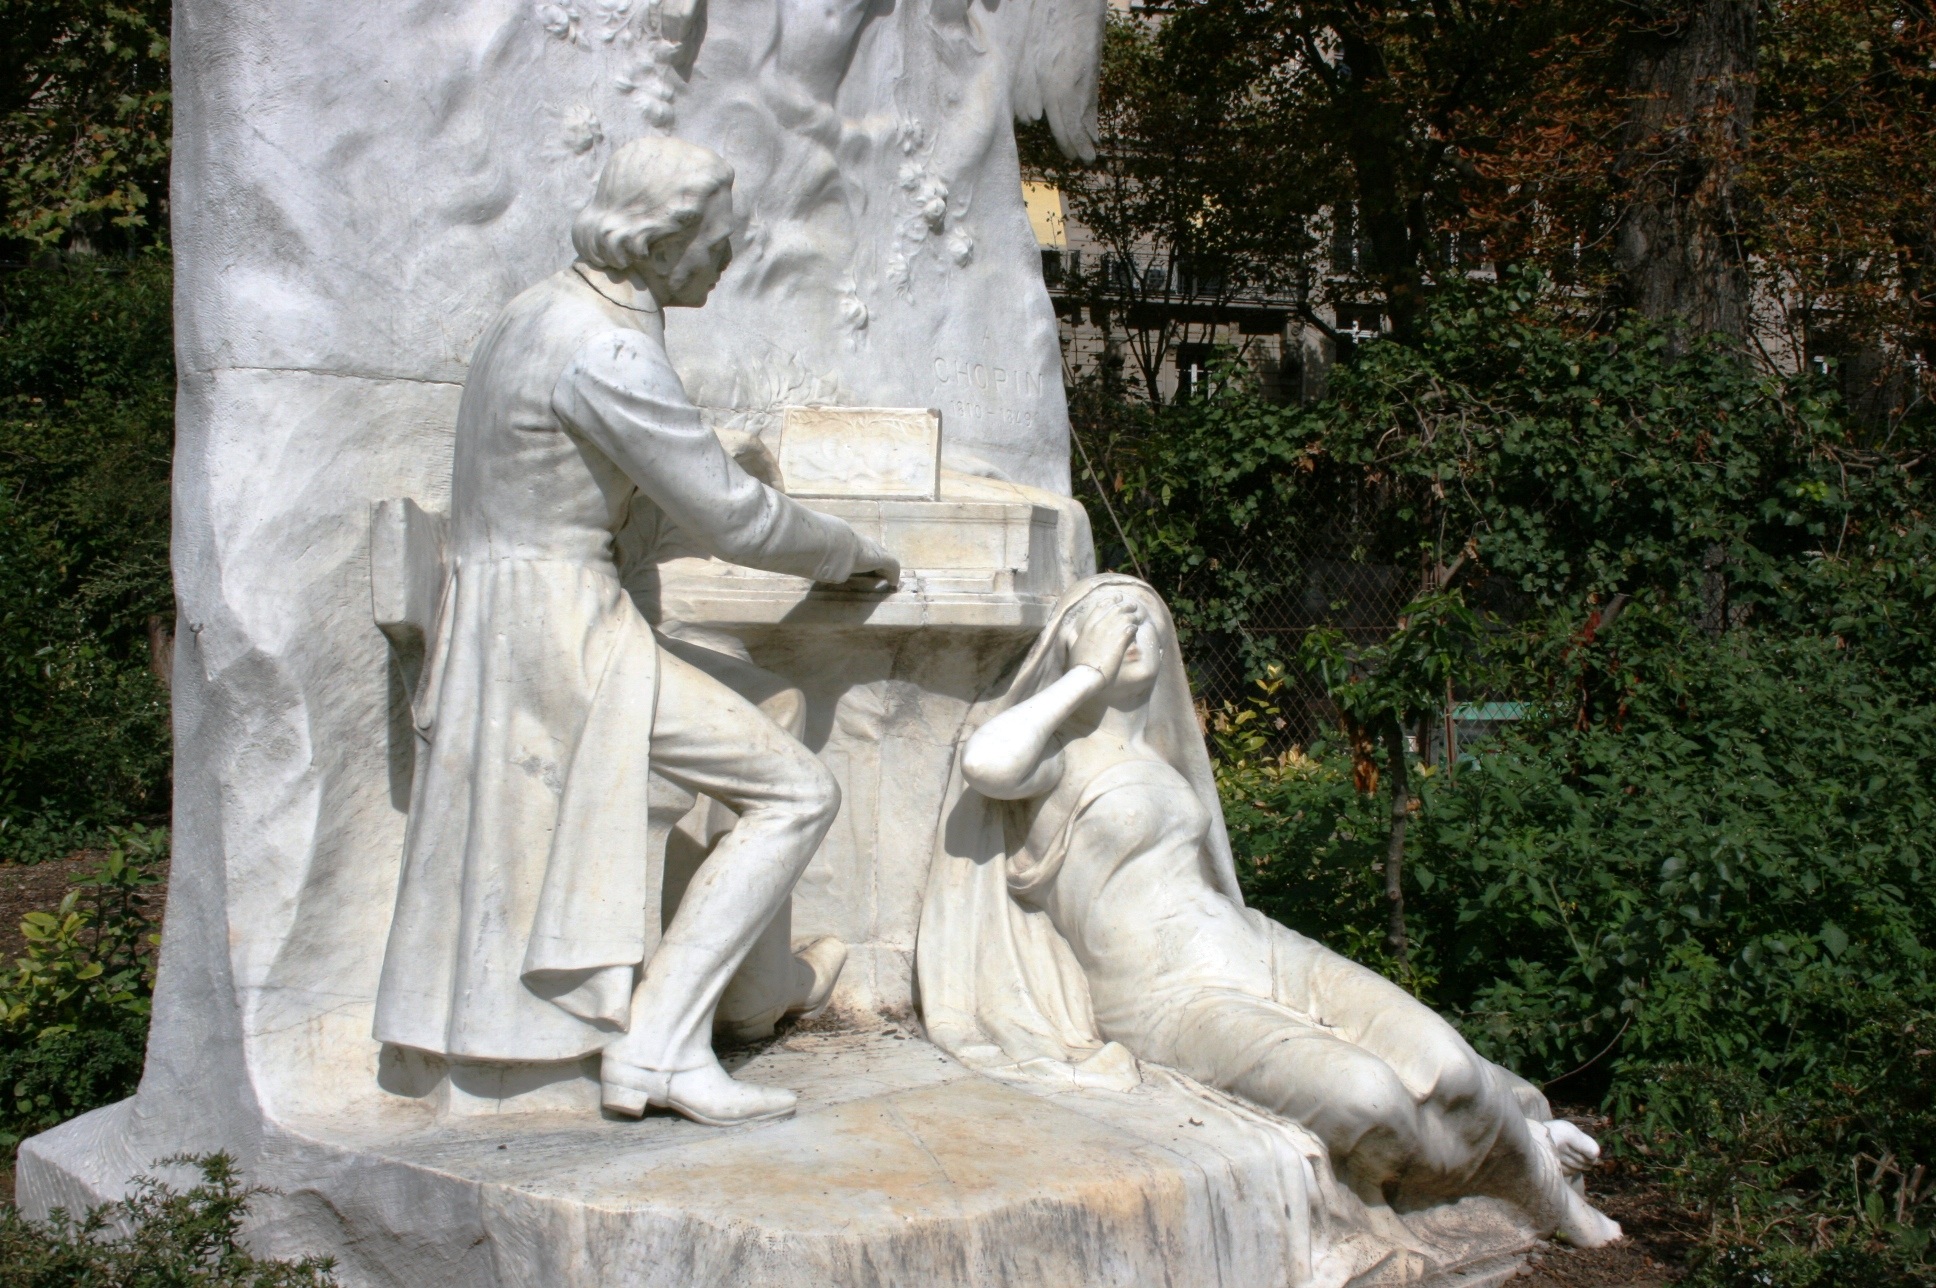
rock, paris, monument, statue, piano, sculpture, memorial, art, temple, chopin, carving, water feature, stone carving, ancient history, parc monceau